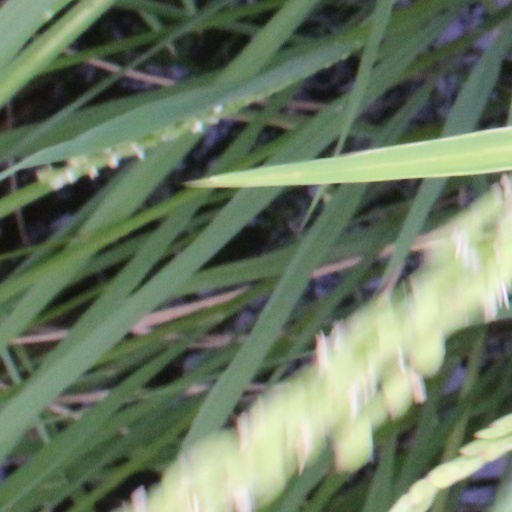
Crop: rice